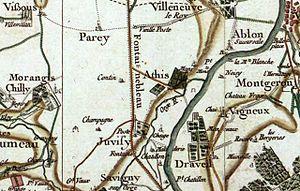
Carte de la région d'Athis au XVIIe siècle par Cassini.
Athis-Mons est une commune française située à douze kilomètres au sud-est de Paris dans le département de l’Essonne en région Île-de-France.